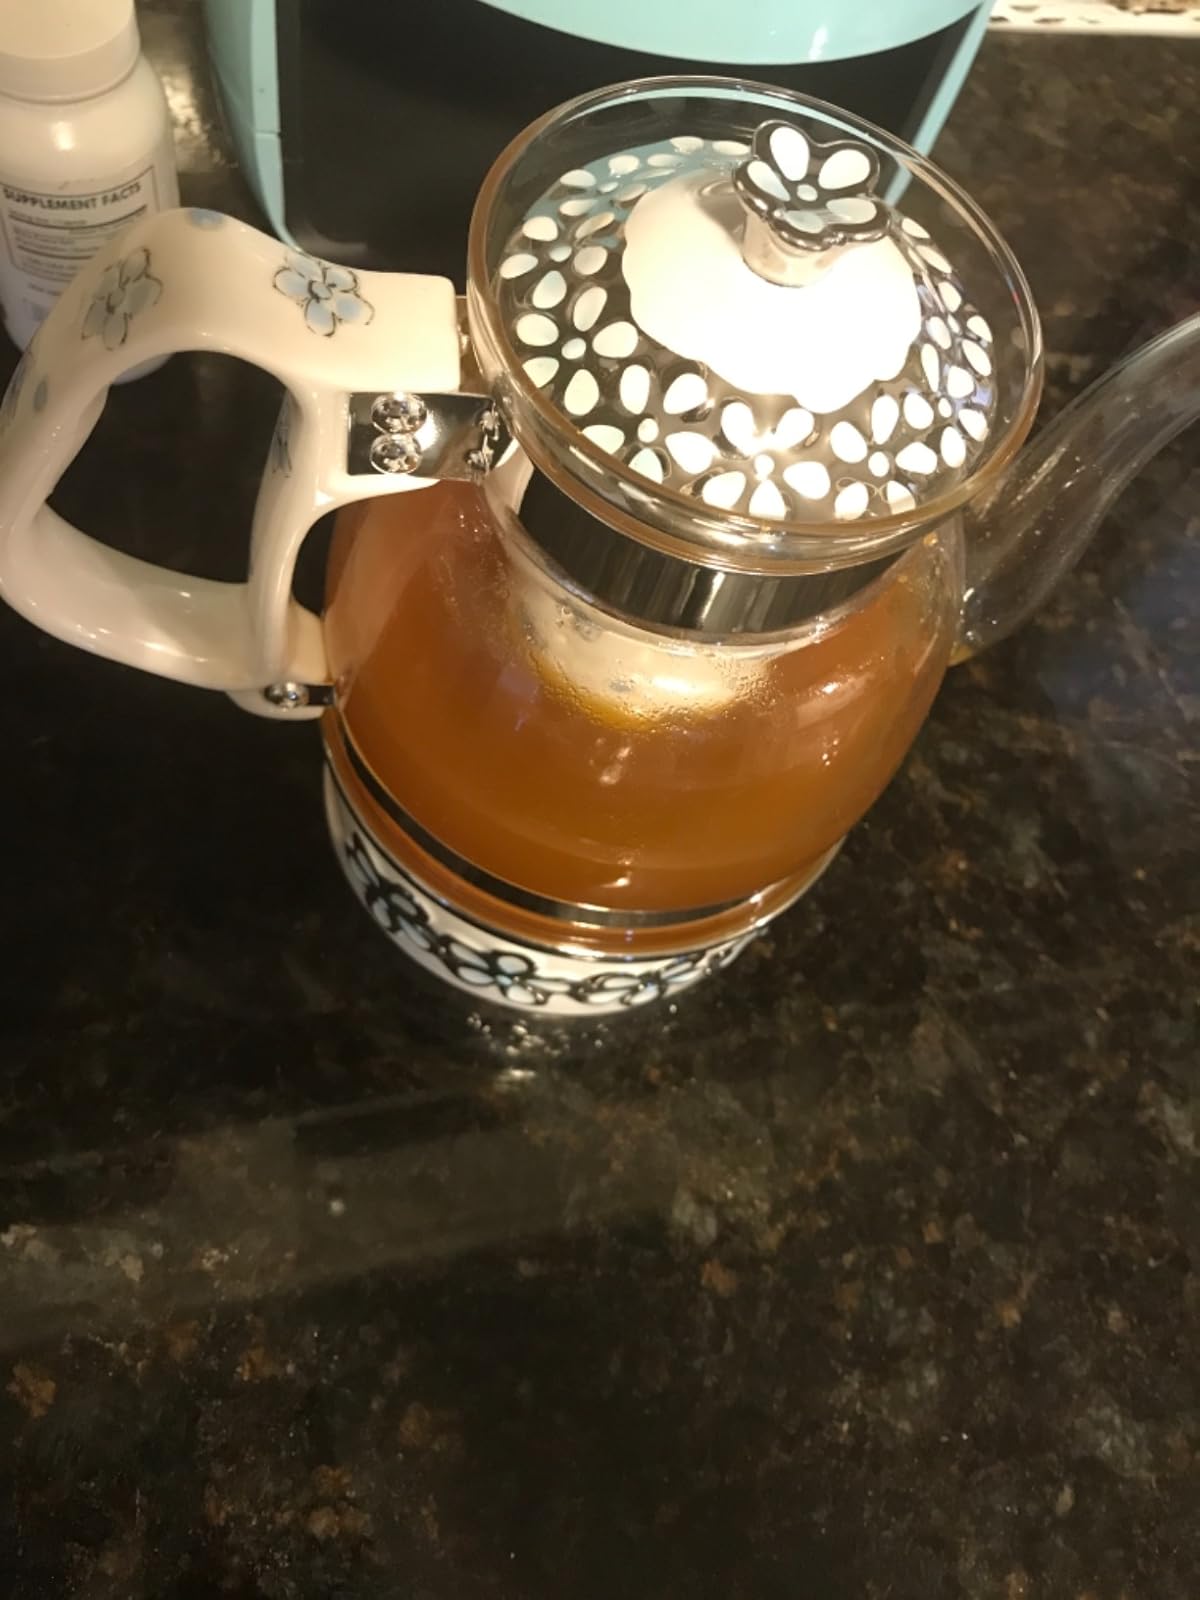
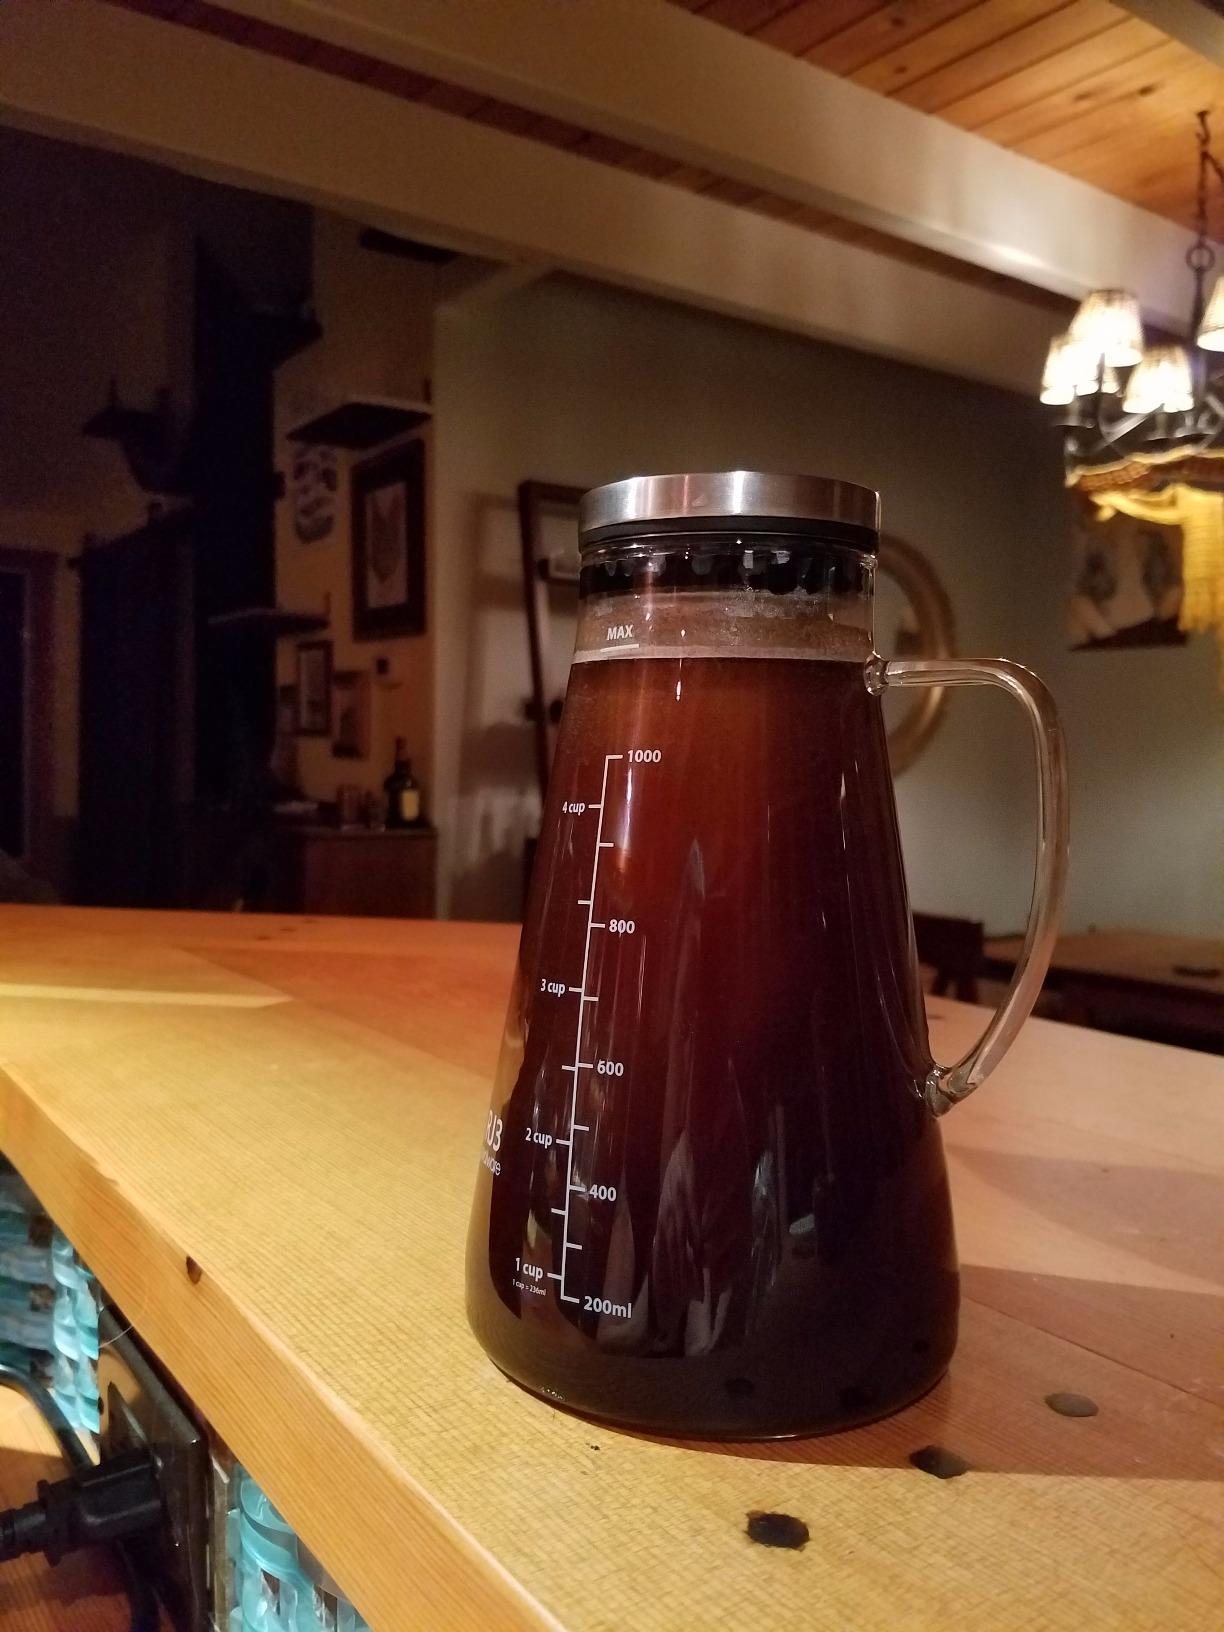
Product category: items_tea
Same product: no